Teknolust

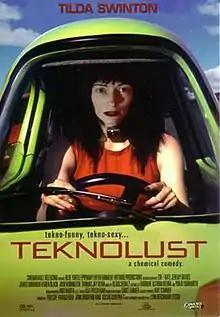
Theatrical release poster

Teknolust is a 2002 American film written, produced, and directed by Lynn Hershman Leeson who, at the time of production, was working in the art department at University of California, Davis. The film stars Tilda Swinton and Jeremy Davies.